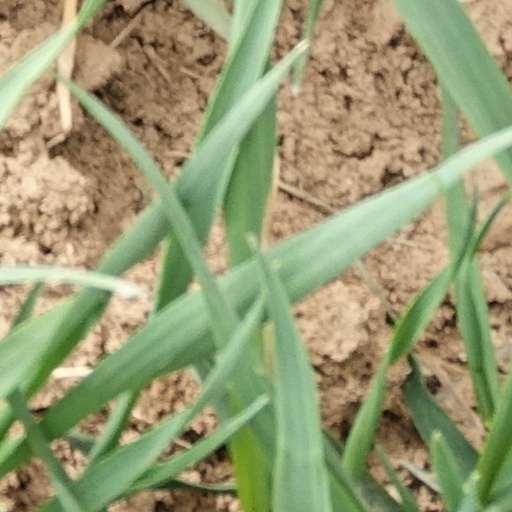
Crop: wheat